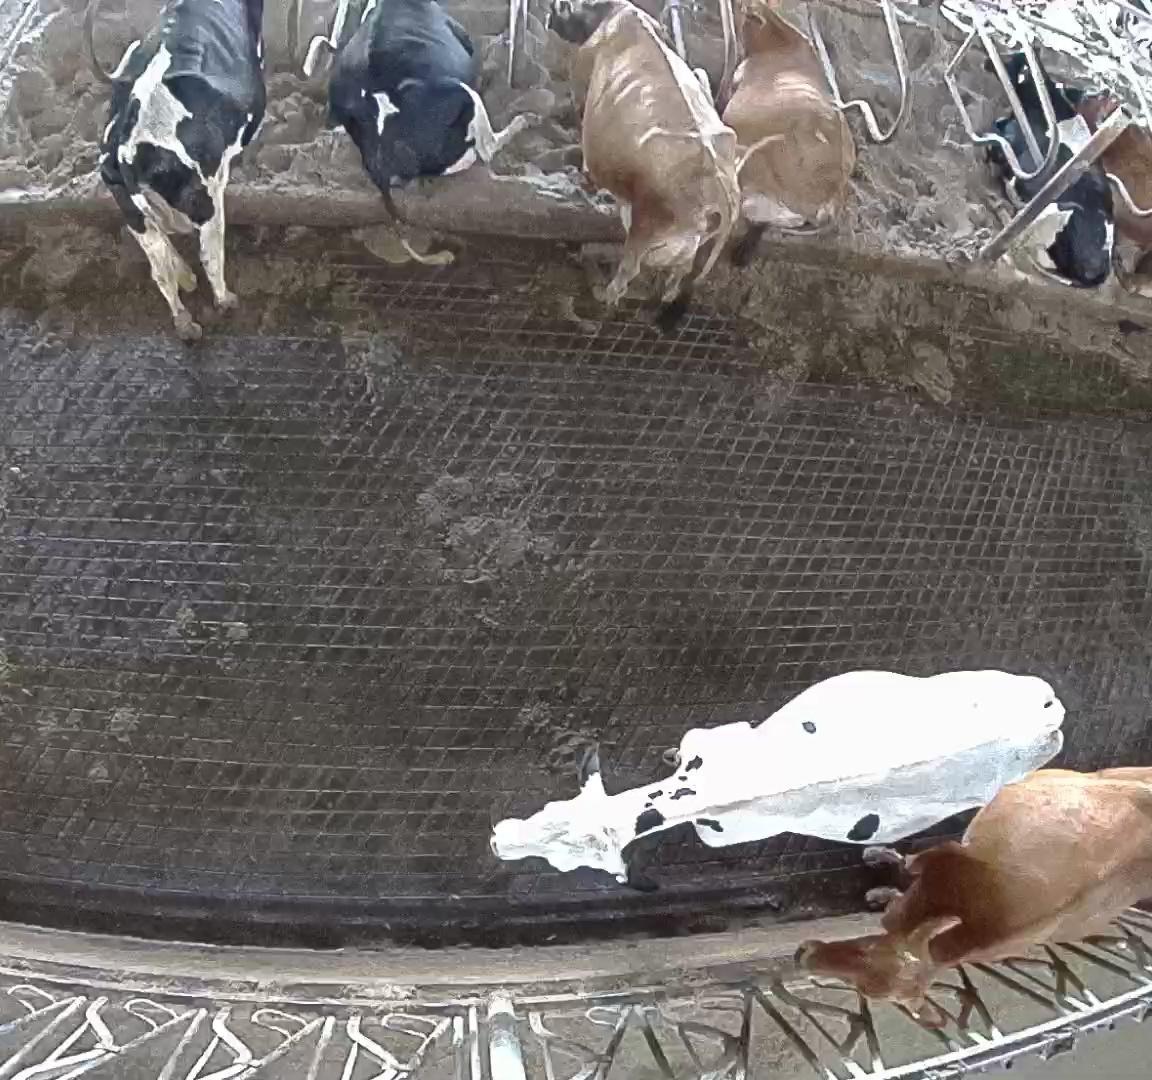
Number of cows: 8